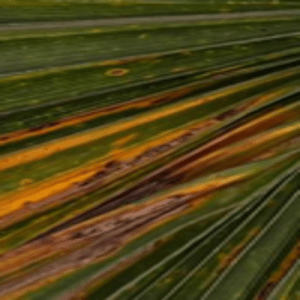
Label: Manganese Deficiency